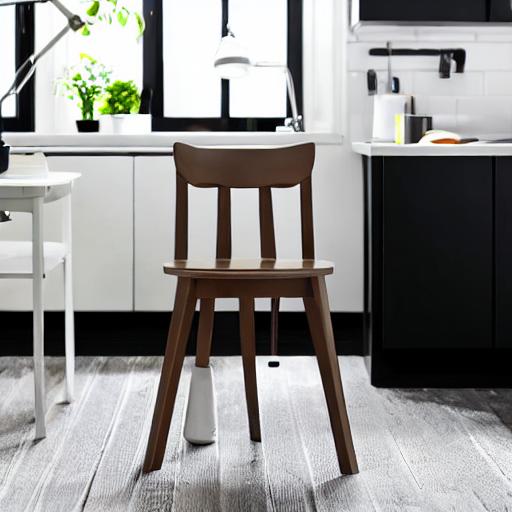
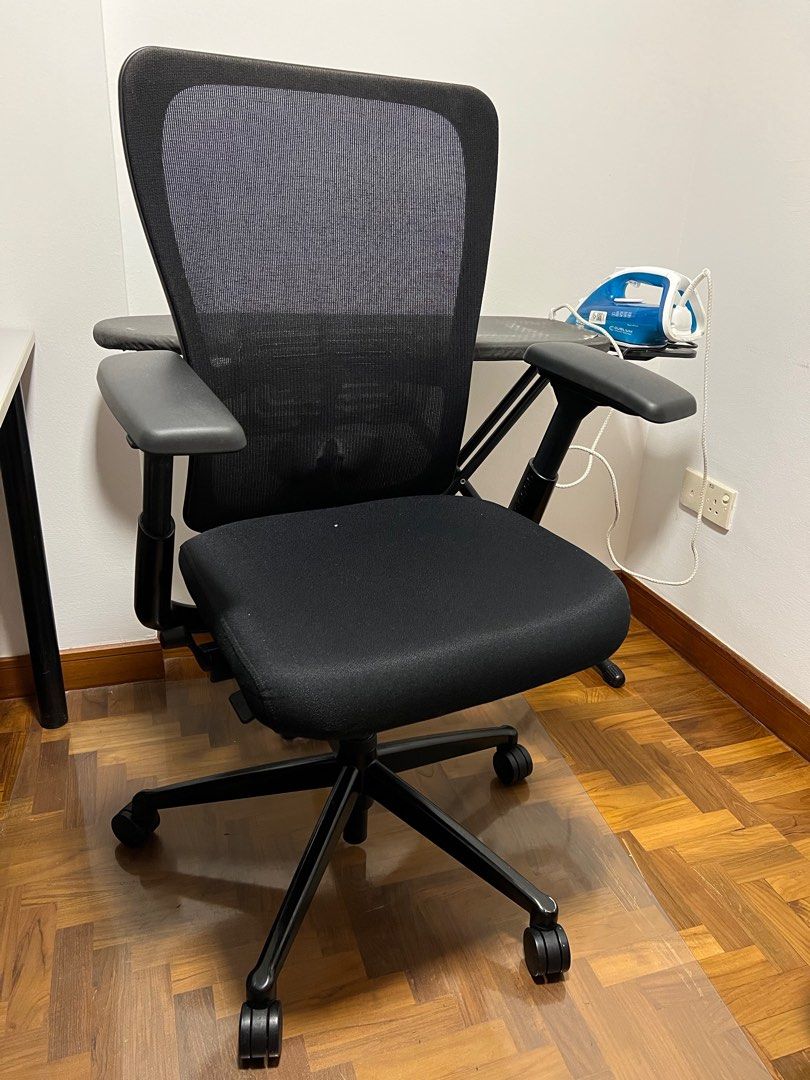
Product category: items_chair
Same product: no